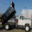
Label: truck